Union Street, Plymouth

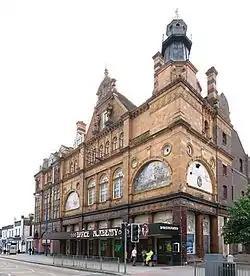
The New Palace Theatre in 2008.

In 1898 the Palace Theatre opened as a music hall in Union Street. It was damaged by fire only eight months after opening, but re-opened in 1899 as the New Palace Theatre of Varieties. In 1961 it was converted to a bingo hall and continued in this use and as a theatre until 1983 when it became "The Academy" disco.